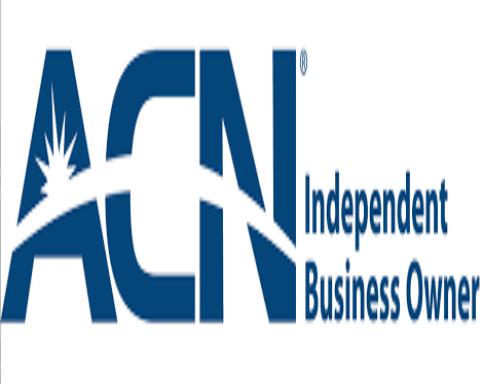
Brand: ACN
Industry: Others